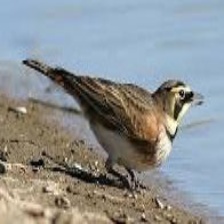
Species: HORNED LARK
Scientific name: EREMOPHILA ALPESTRIS